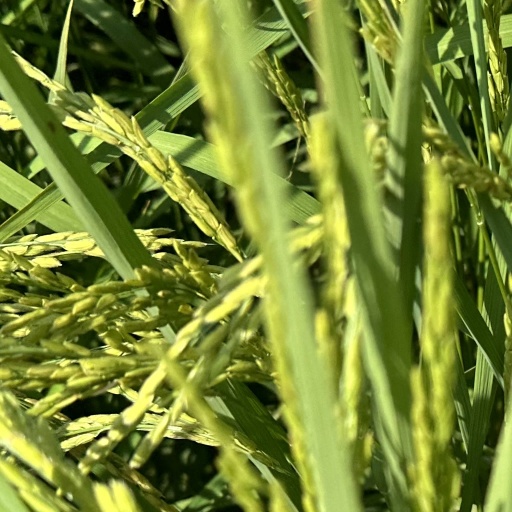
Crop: rice